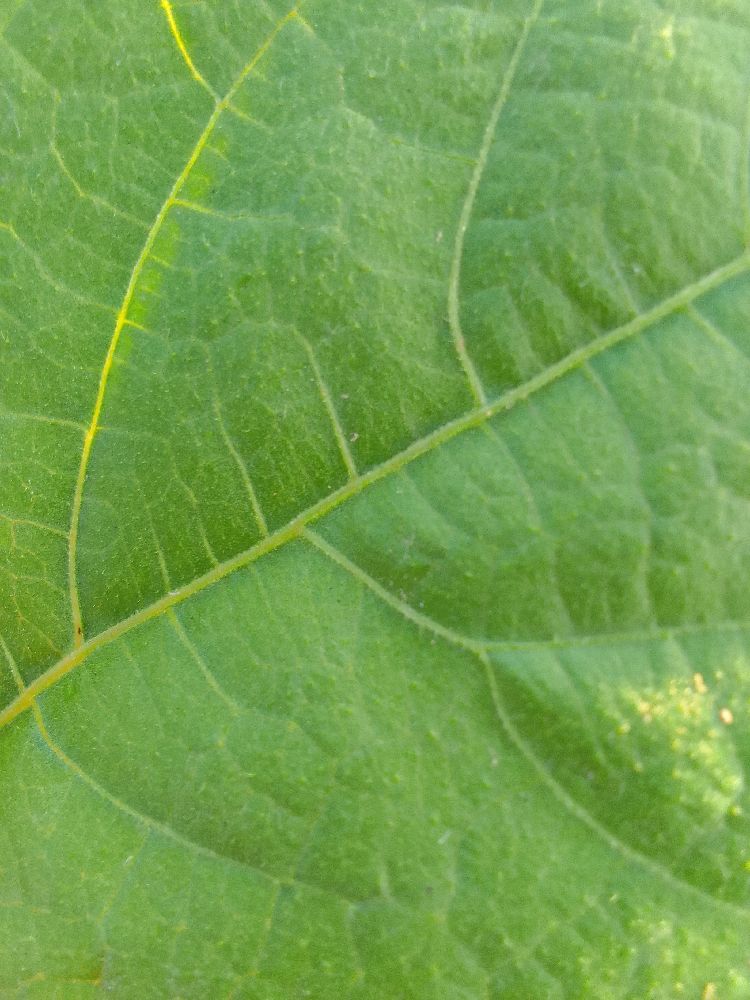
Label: healthy